Stephen Leake

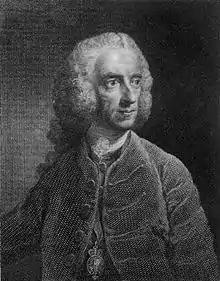
Stephen Martin Leake, 1803 engraving by Thomas Milton.

Stephen Martin Leake (5 April 1702 – 24 March 1773) was a numismatist and long-serving officer of arms at the College of Arms in London.